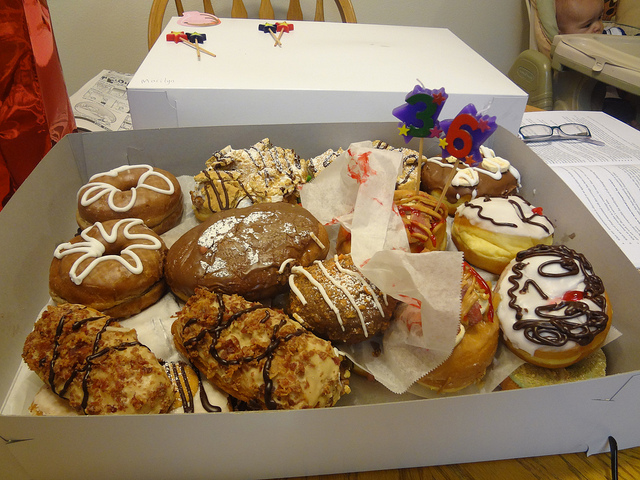
user: Given an image and a question. Answer the question in a short answer. Question: What is the total calories in this box of donuts? Short Answer:
assistant: 4000